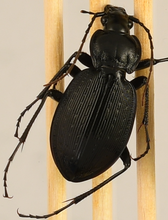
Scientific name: Pterostichus coracinus
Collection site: Mountain Lake Biological Station NEON (MLBS), plot MLBS_009